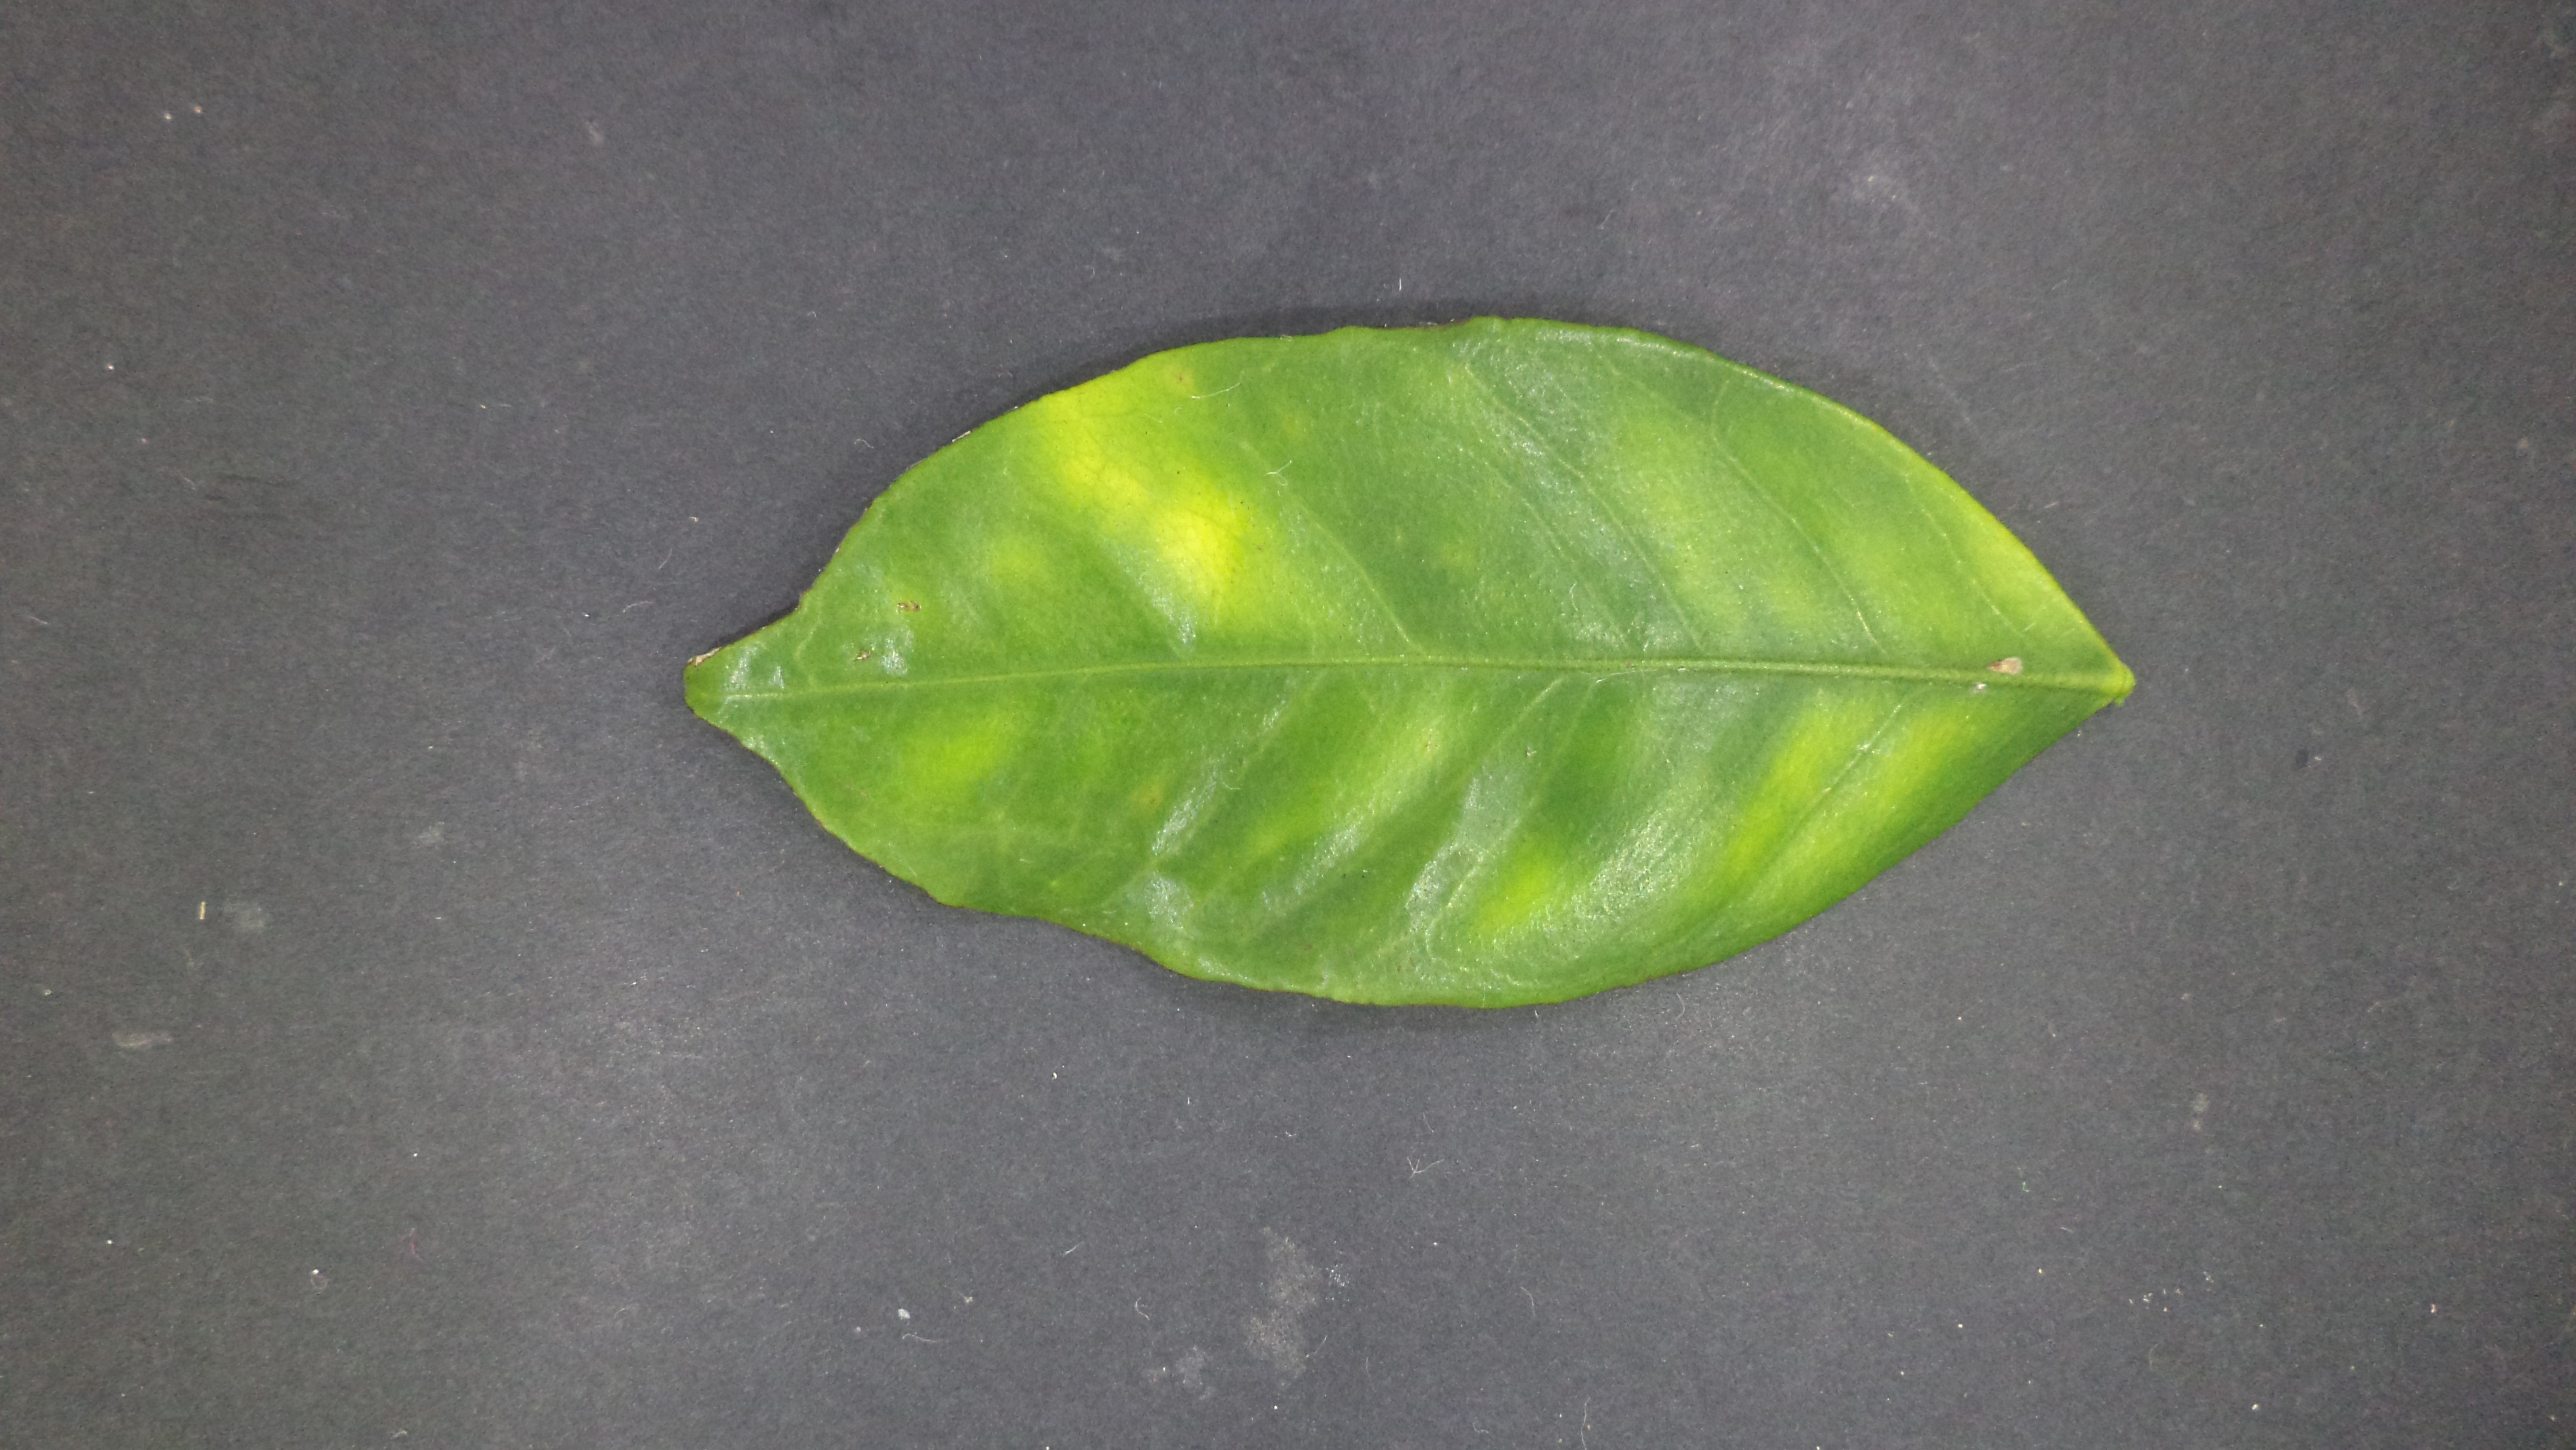
Label: Huanglongbing (HLB)